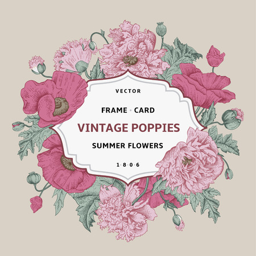
vintage floral frame with pink poppies on a beige background .